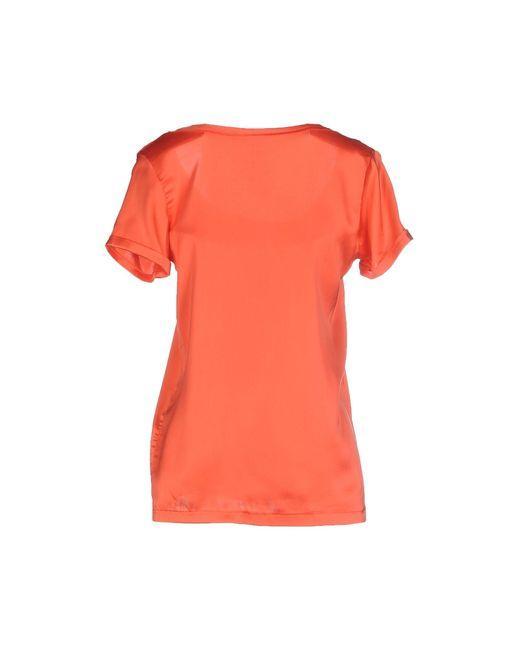
orangefarbenes lässiges T-Shirt mit kurzen Ärmeln und rundem Ausschnitt